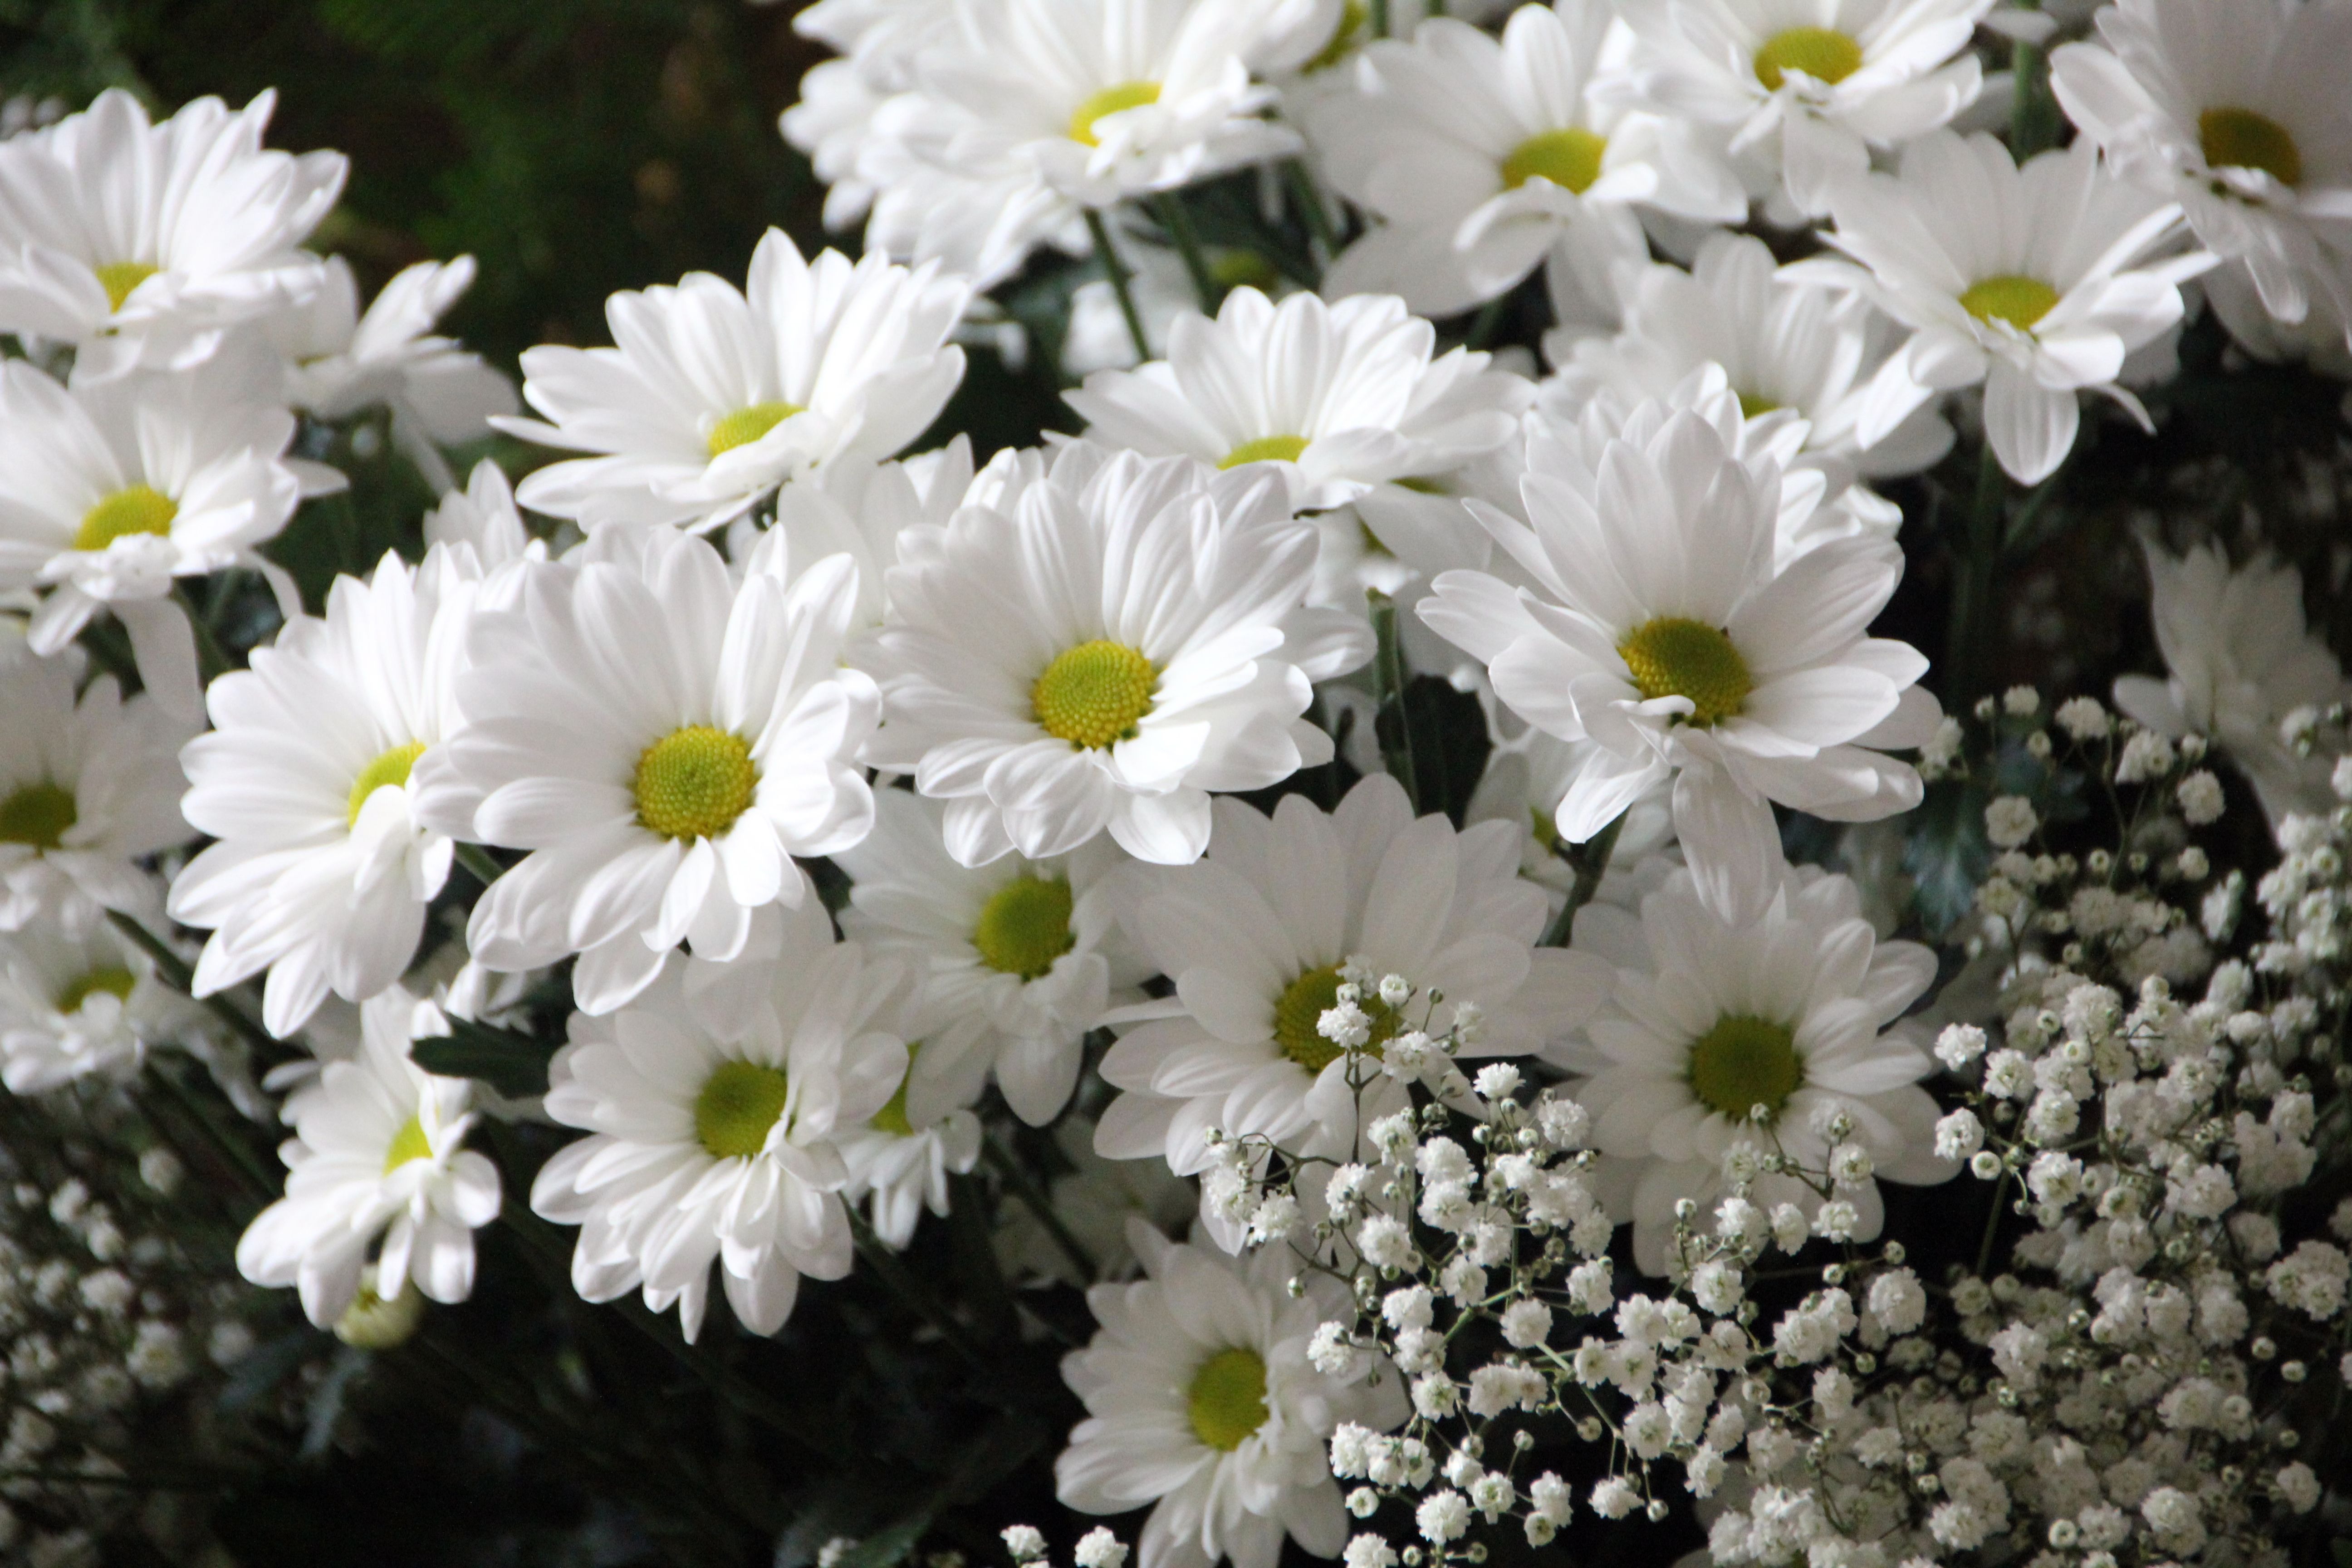
blossom, plant, white, flower, petal, bloom, daisy, botany, flora, wildflower, flowers, daisies, candytuft, flowering plant, daisy family, oxeye daisy, land plant, chamaemelum nobile, marguerite daisy, tanacetum parthenium, chrysanths